Monterey, Mosman

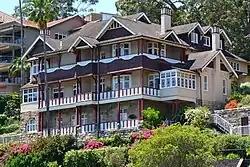
"Monterey", pictured in October 2012

Monterey is a heritage-listed residential apartments located at 1 Avenue Road, Mosman in the Mosman Council local government area of New South Wales, Australia. It was built from 1900 to 1901. It is also known as "Monterey" residential apartments. It was added to the New South Wales State Heritage Register on 2 April 1999.